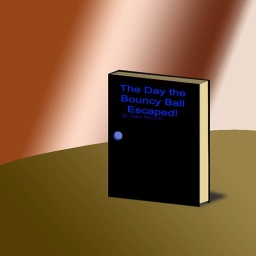
Animation of a Fiction book. The ball in the corner bounces around the insides of the book in the real gif image.